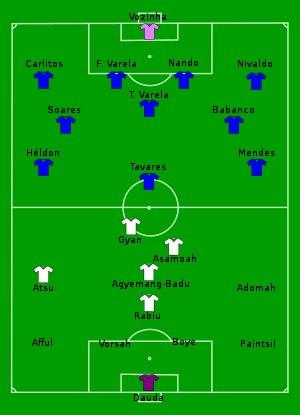
Cet article présente la campagne qualificative de l'Équipe du Cap-Vert de football pour la phase finale de la Coupe d'Afrique des nations de football 2013, organisée en Afrique du Sud. Le sélectionneur, Lúcio Antunes, en poste depuis 2010, remplit son objectif et emmenent les Tubarões Azuis en phase finale, pour la première fois de son histoire.